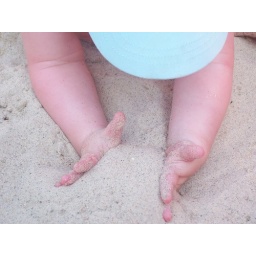
Playing in the sand box